General of the Armies

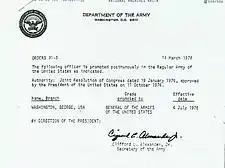
Secretary of the Army Clifford L. Alexander Jr. signed the order to promote George Washington to General of the Armies on March 13, 1978, 179 years after the grade was originally created for him.

With the invasion of Europe well underway by September 1944, the War Department finally gave its blessing to a five-star grade on condition that it not be called General of the Armies, a title reserved for the higher rank held by Pershing. In a press conference on September 14, 1944, Stimson said: